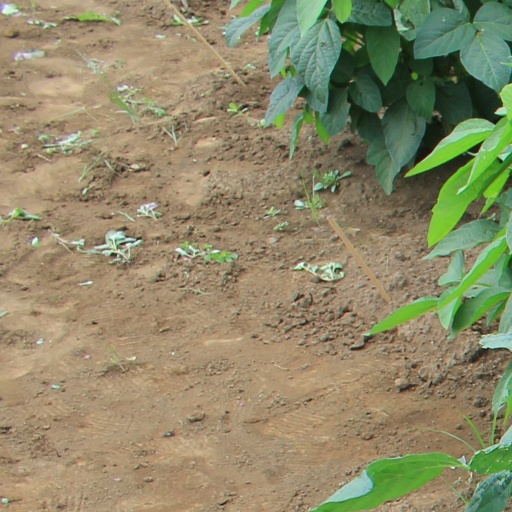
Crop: soybean